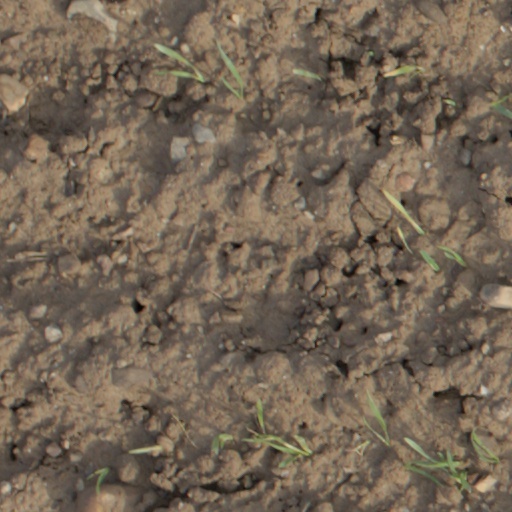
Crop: wheat